List of songs recorded by Elton John

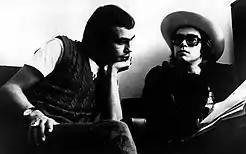
Elton John with Bernie Taupin, who has been John's primary lyricist since 1967

British singer, songwriter and pianist Elton John has recorded a total of 464 songs, most of which are written by him and Bernie Taupin.